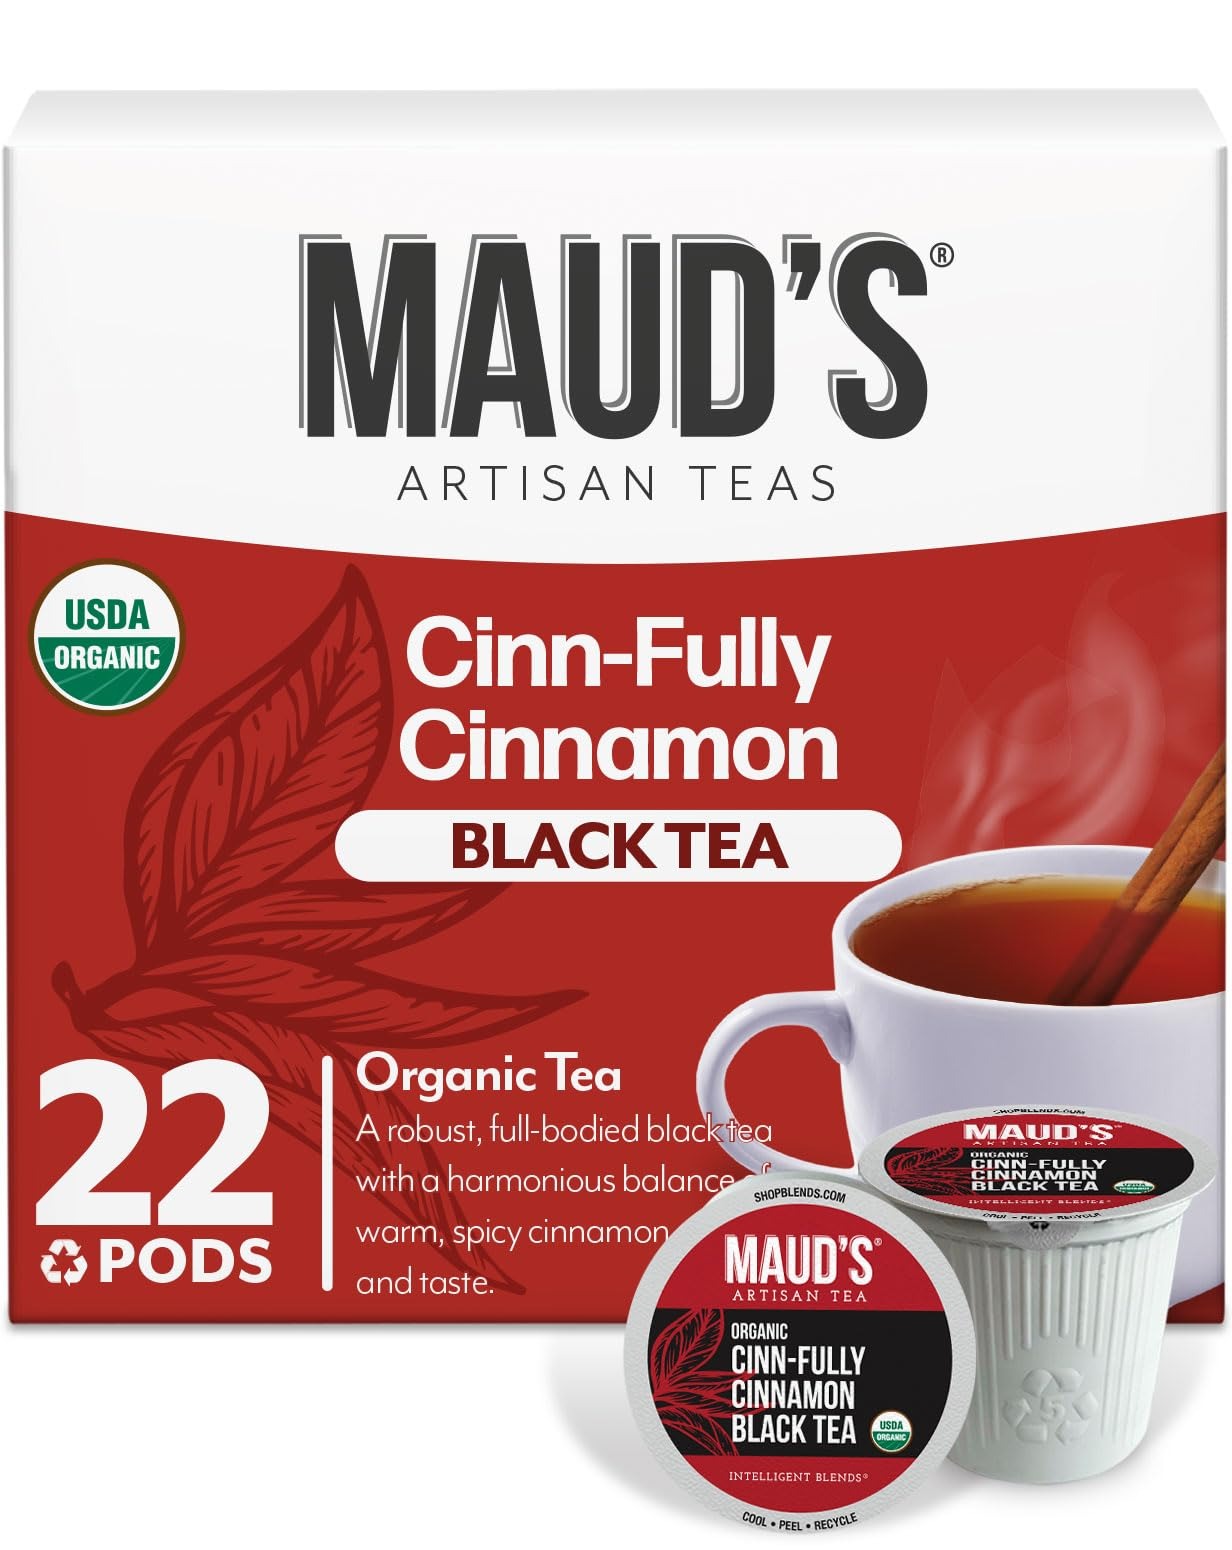
Item Name: Maud's Cinnamon Organic Black Tea Pods, 22 ct, Recyclable Single Serve Tea Pods – 100% Gourmet Blended Tea Leaves, Compatible with Keurig K Cups Maker
Bullet Point 1: [Organic Cinnamon Tea]: Maud’s Organic “Cinn-fully Cinnamon” Black Tea offers a rich, aromatic blend of organic cinnamon and robust black tea. Each sip delivers a perfectly balanced, bold flavor that warms the soul and awakens the senses. Whether you're starting your day or unwinding in the evening, this comforting tea is the perfect choice for a cozy, flavorful escape.
Bullet Point 2: [Everyday Value]: Delivering premium, sustainably sourced and organic tea directly to your home. Cutting out the middlemen to provide cafe quality at affordable prices.
Bullet Point 3: [Quality in Every Cup]: Our cinnamon tea ensures consistent, high-quality brews thanks to our use of sustainably sourced tea leaves. You'll savor the great taste, enticing aroma, and an absence of bitterness in every cup.
Bullet Point 4: [Effortless Convenience]: Maud’s tea pods are designed to be compatible with nearly all single-serve tea makers, ensuring convenient tea brewing and easy-peel lids for recycling ease.
Bullet Point 5: [Maud’s Legacy]: As a small, family-owned business, we treat our customers like family. If you're ever unsatisfied with our organic tea pods, we promise to make it right. Committed to sustainability, we make sure that every step we take in bringing you your favorite black tea is thoughtful, ethical, and environmentally responsible, and produce our products in a solar-powered facility.
Product Description: Maud's Cinn-Fully Cinnamon Black Tea Pods - 22ct
Value: 22.0
Unit: Count

Price: 14.99